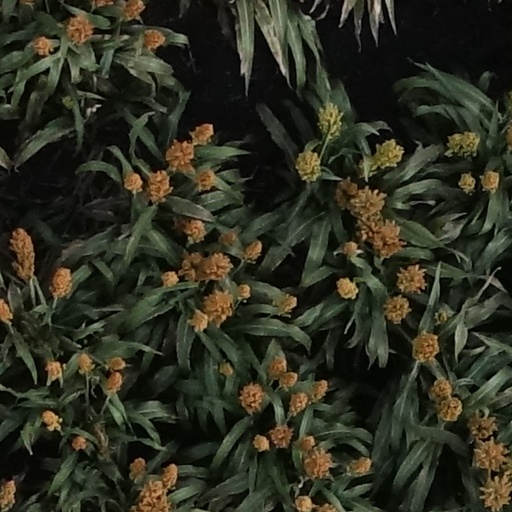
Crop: sorghum